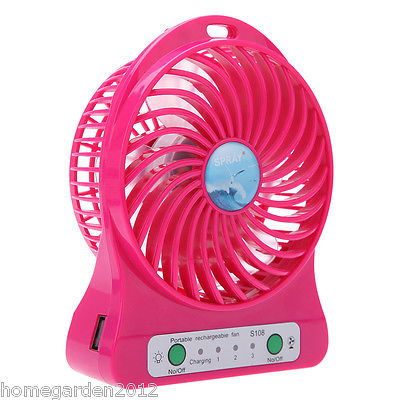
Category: fan